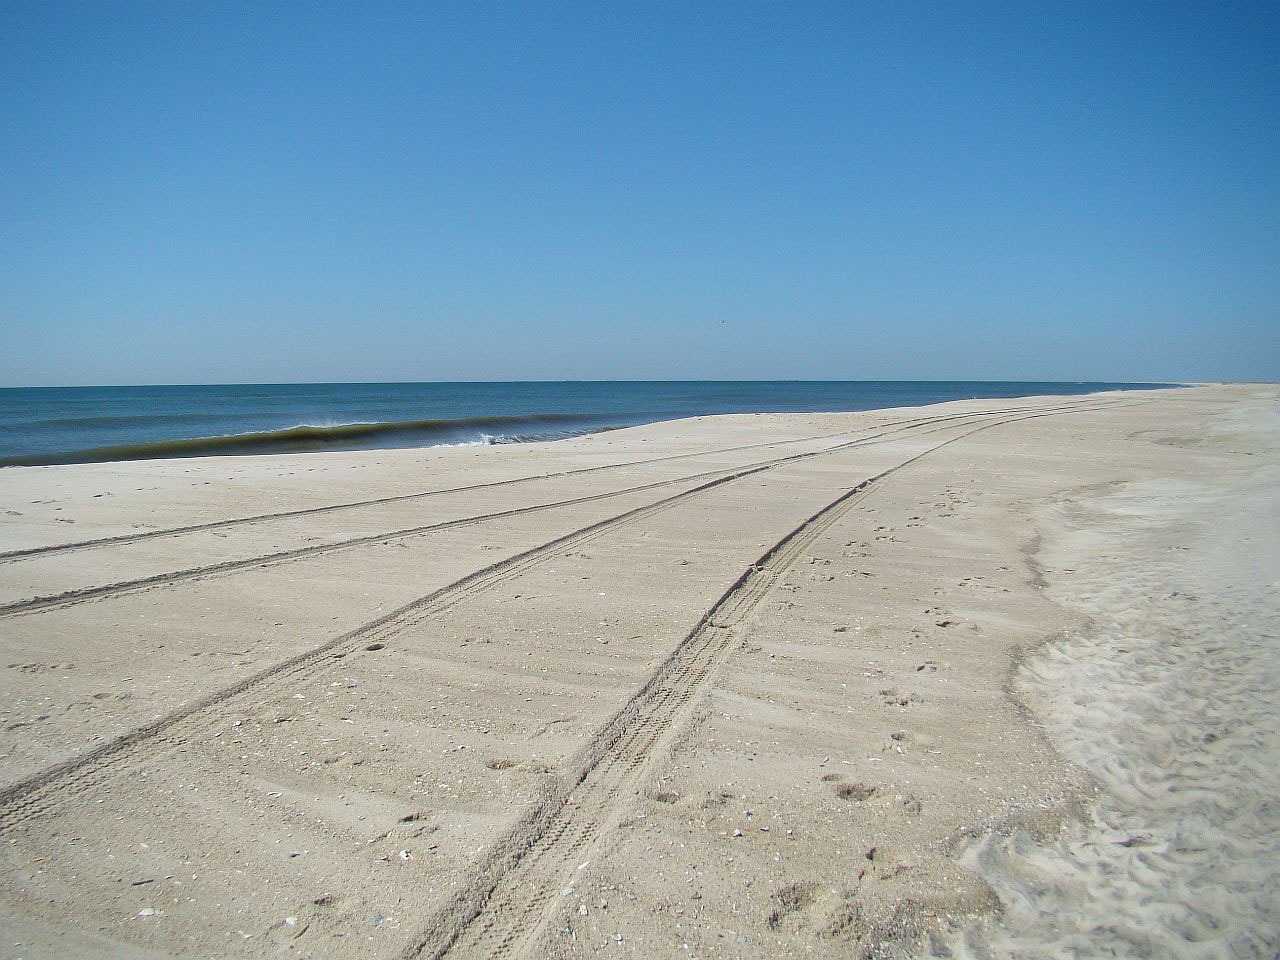
habitat, beach, shore, sea, body of water, coast, horizon, natural environment, sand, ocean, mudflat, wind wave, wave, cape, material